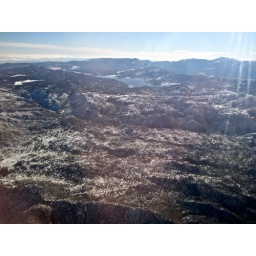
A nice view of a lake in the mountians. Shot taked during my plane-trip home to California.